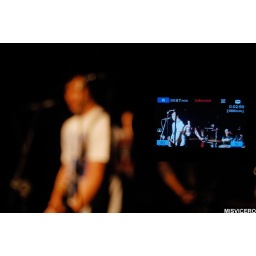
sinapse - under rock bar